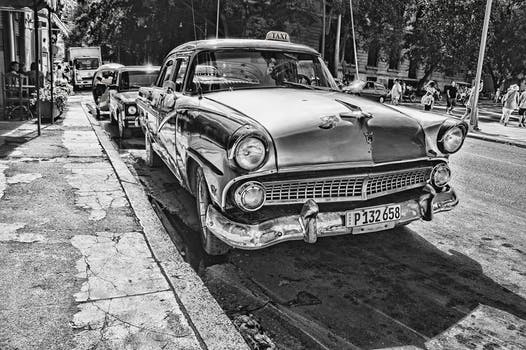
Label: No Watermark